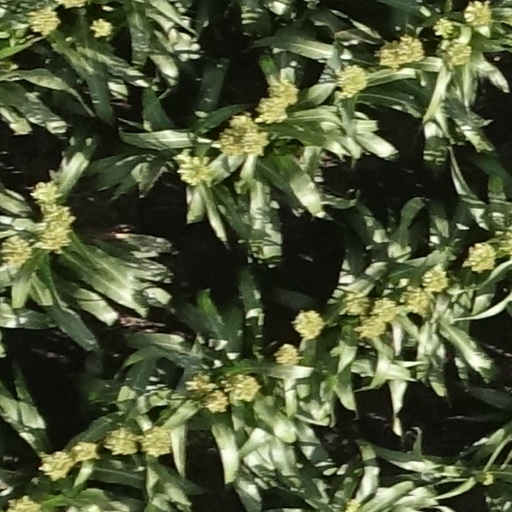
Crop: sorghum